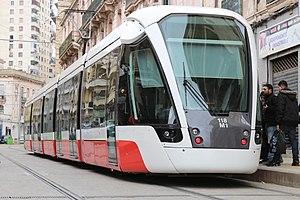
Tramway d’Oran